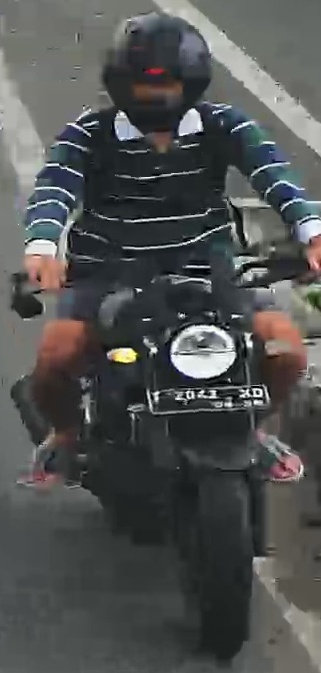
person-with-helmet: 1
person-without-helmet: 0